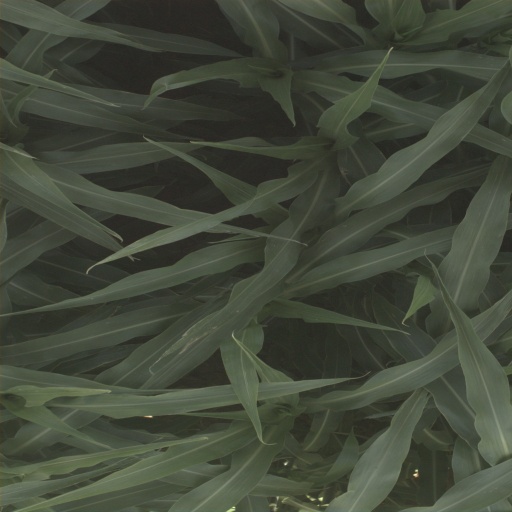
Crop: sorghum